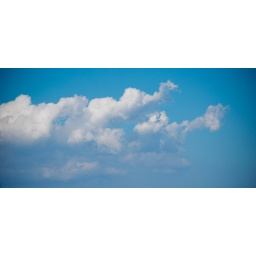
cloud in a blue sky